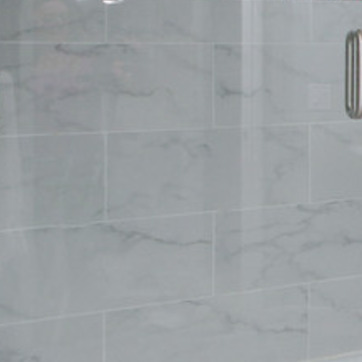
Material: tile